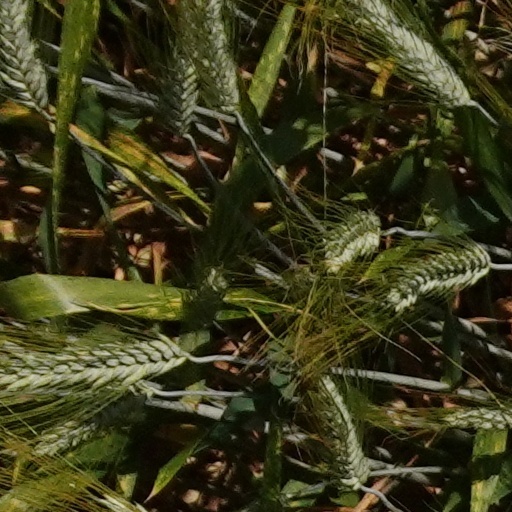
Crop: wheat